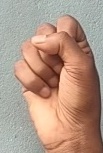
ASL sign: S